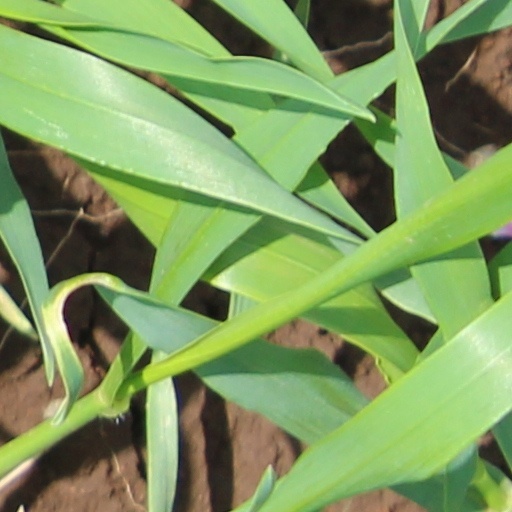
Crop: wheat